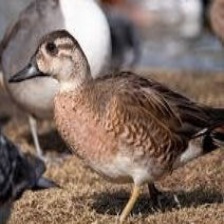
Species: BAIKAL TEAL
Scientific name: ANAS FORMOSA
ImageNet parent category: drake